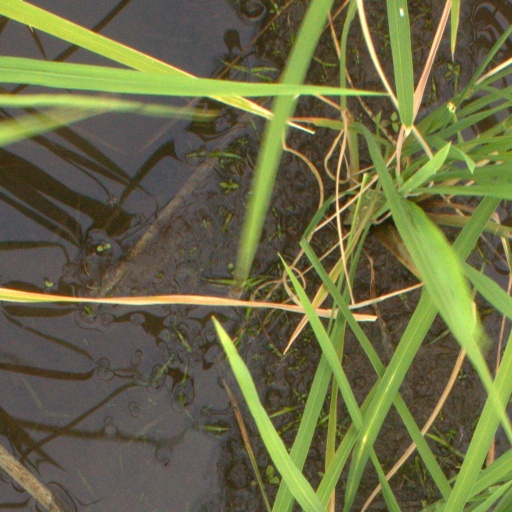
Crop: rice